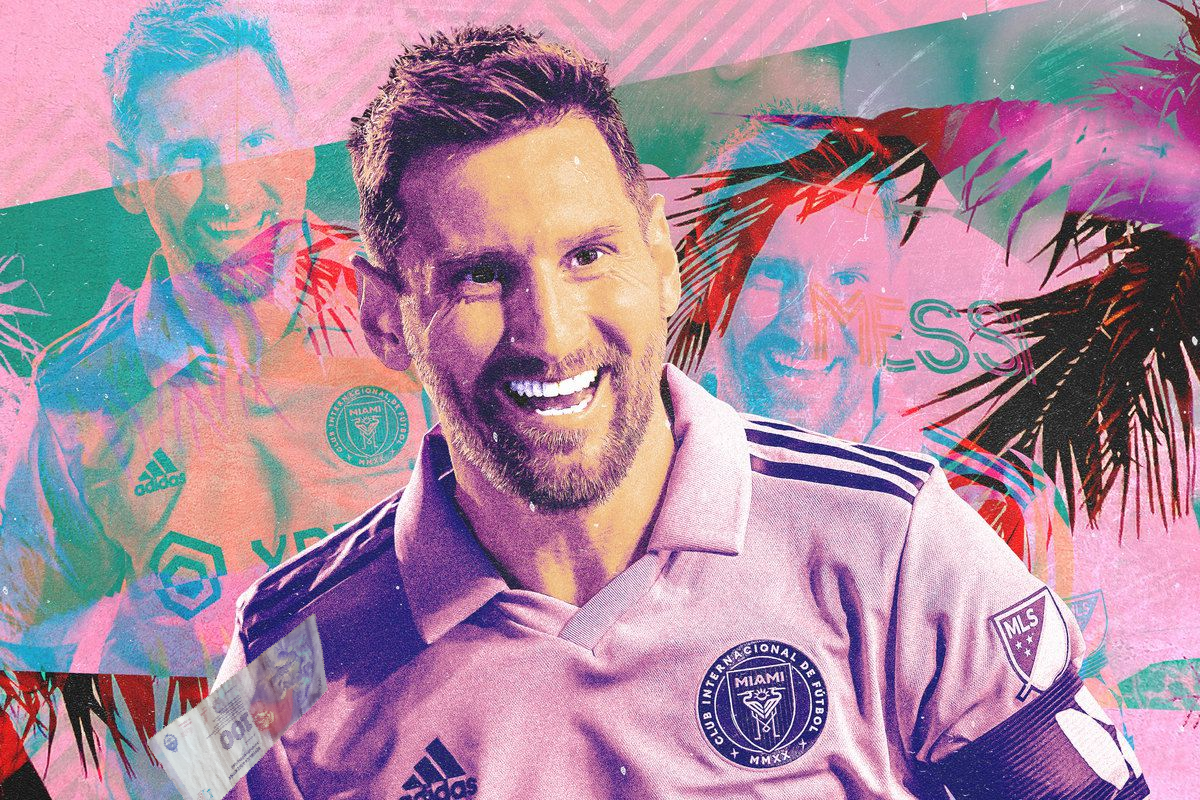
Denominación: 100